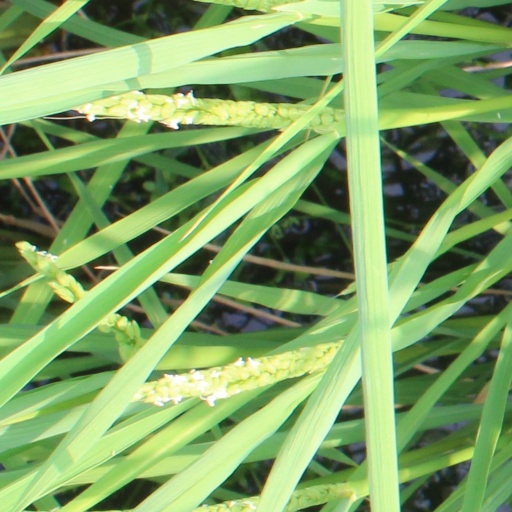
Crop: rice